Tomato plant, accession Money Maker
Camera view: bottom (45 deg); turntable rotation: 300 degrees
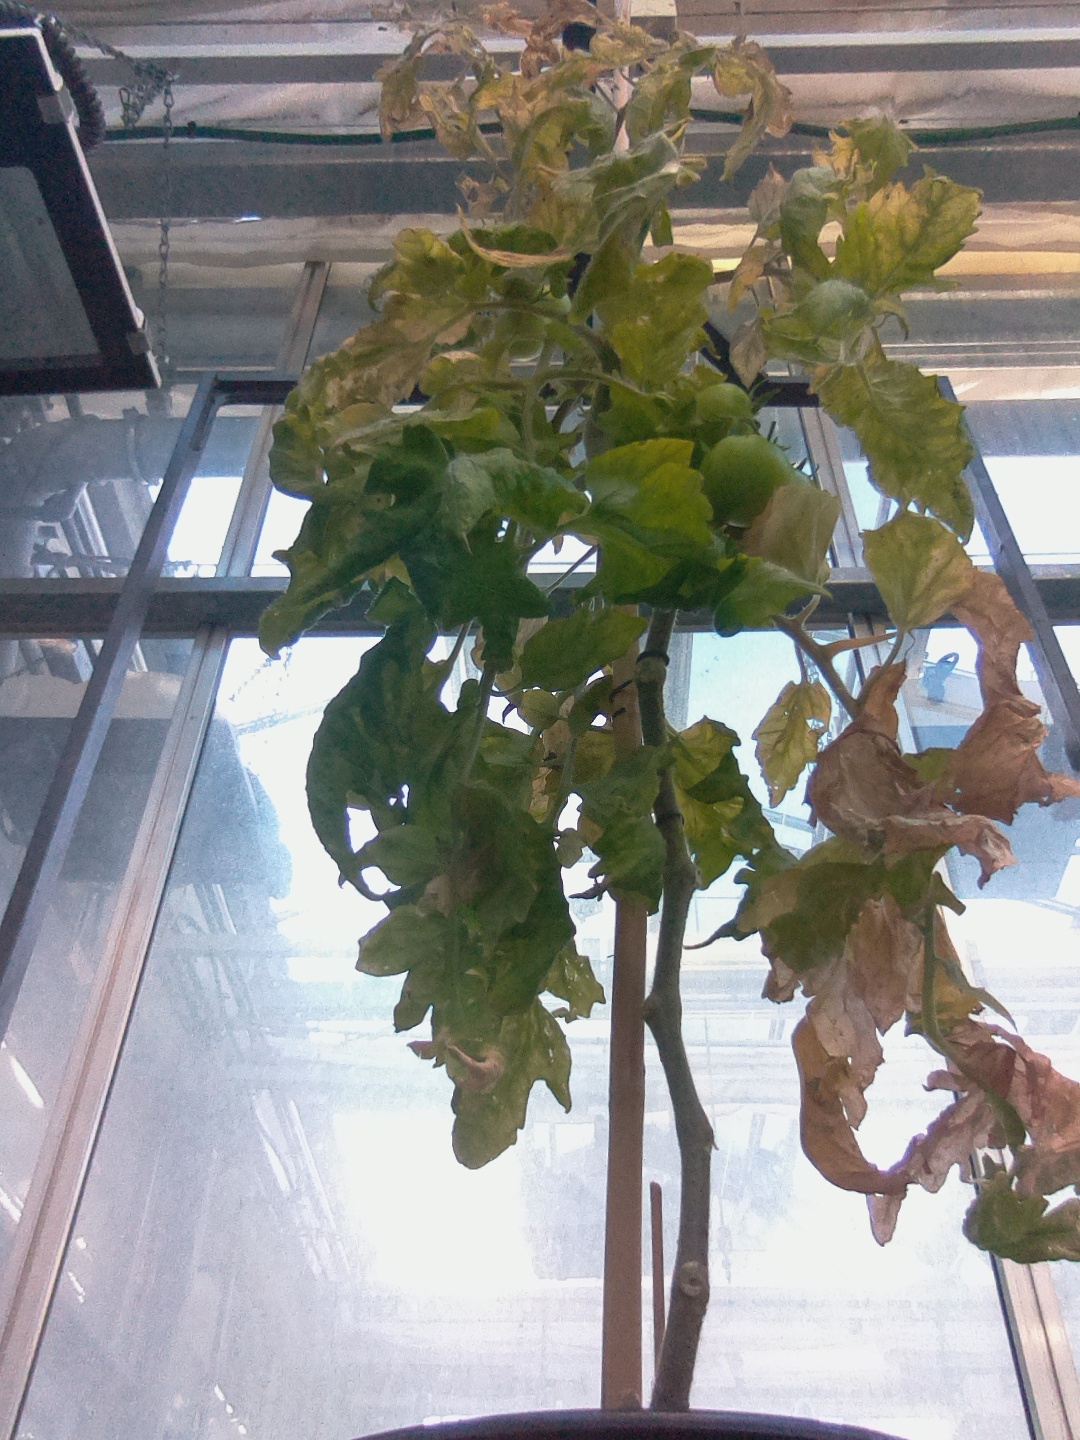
BBCH growth stage 80: fruits start showing typical ripe color (orange -> red)